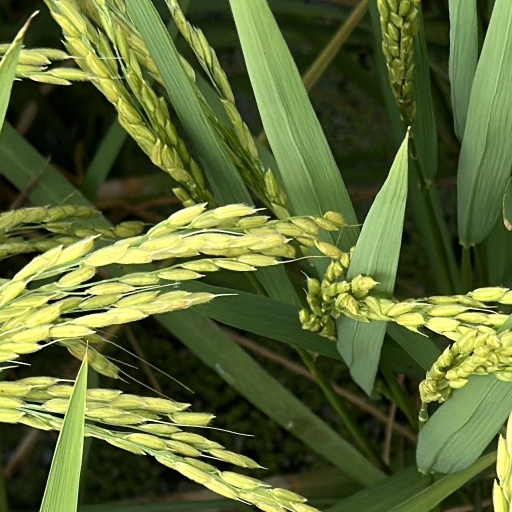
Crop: rice